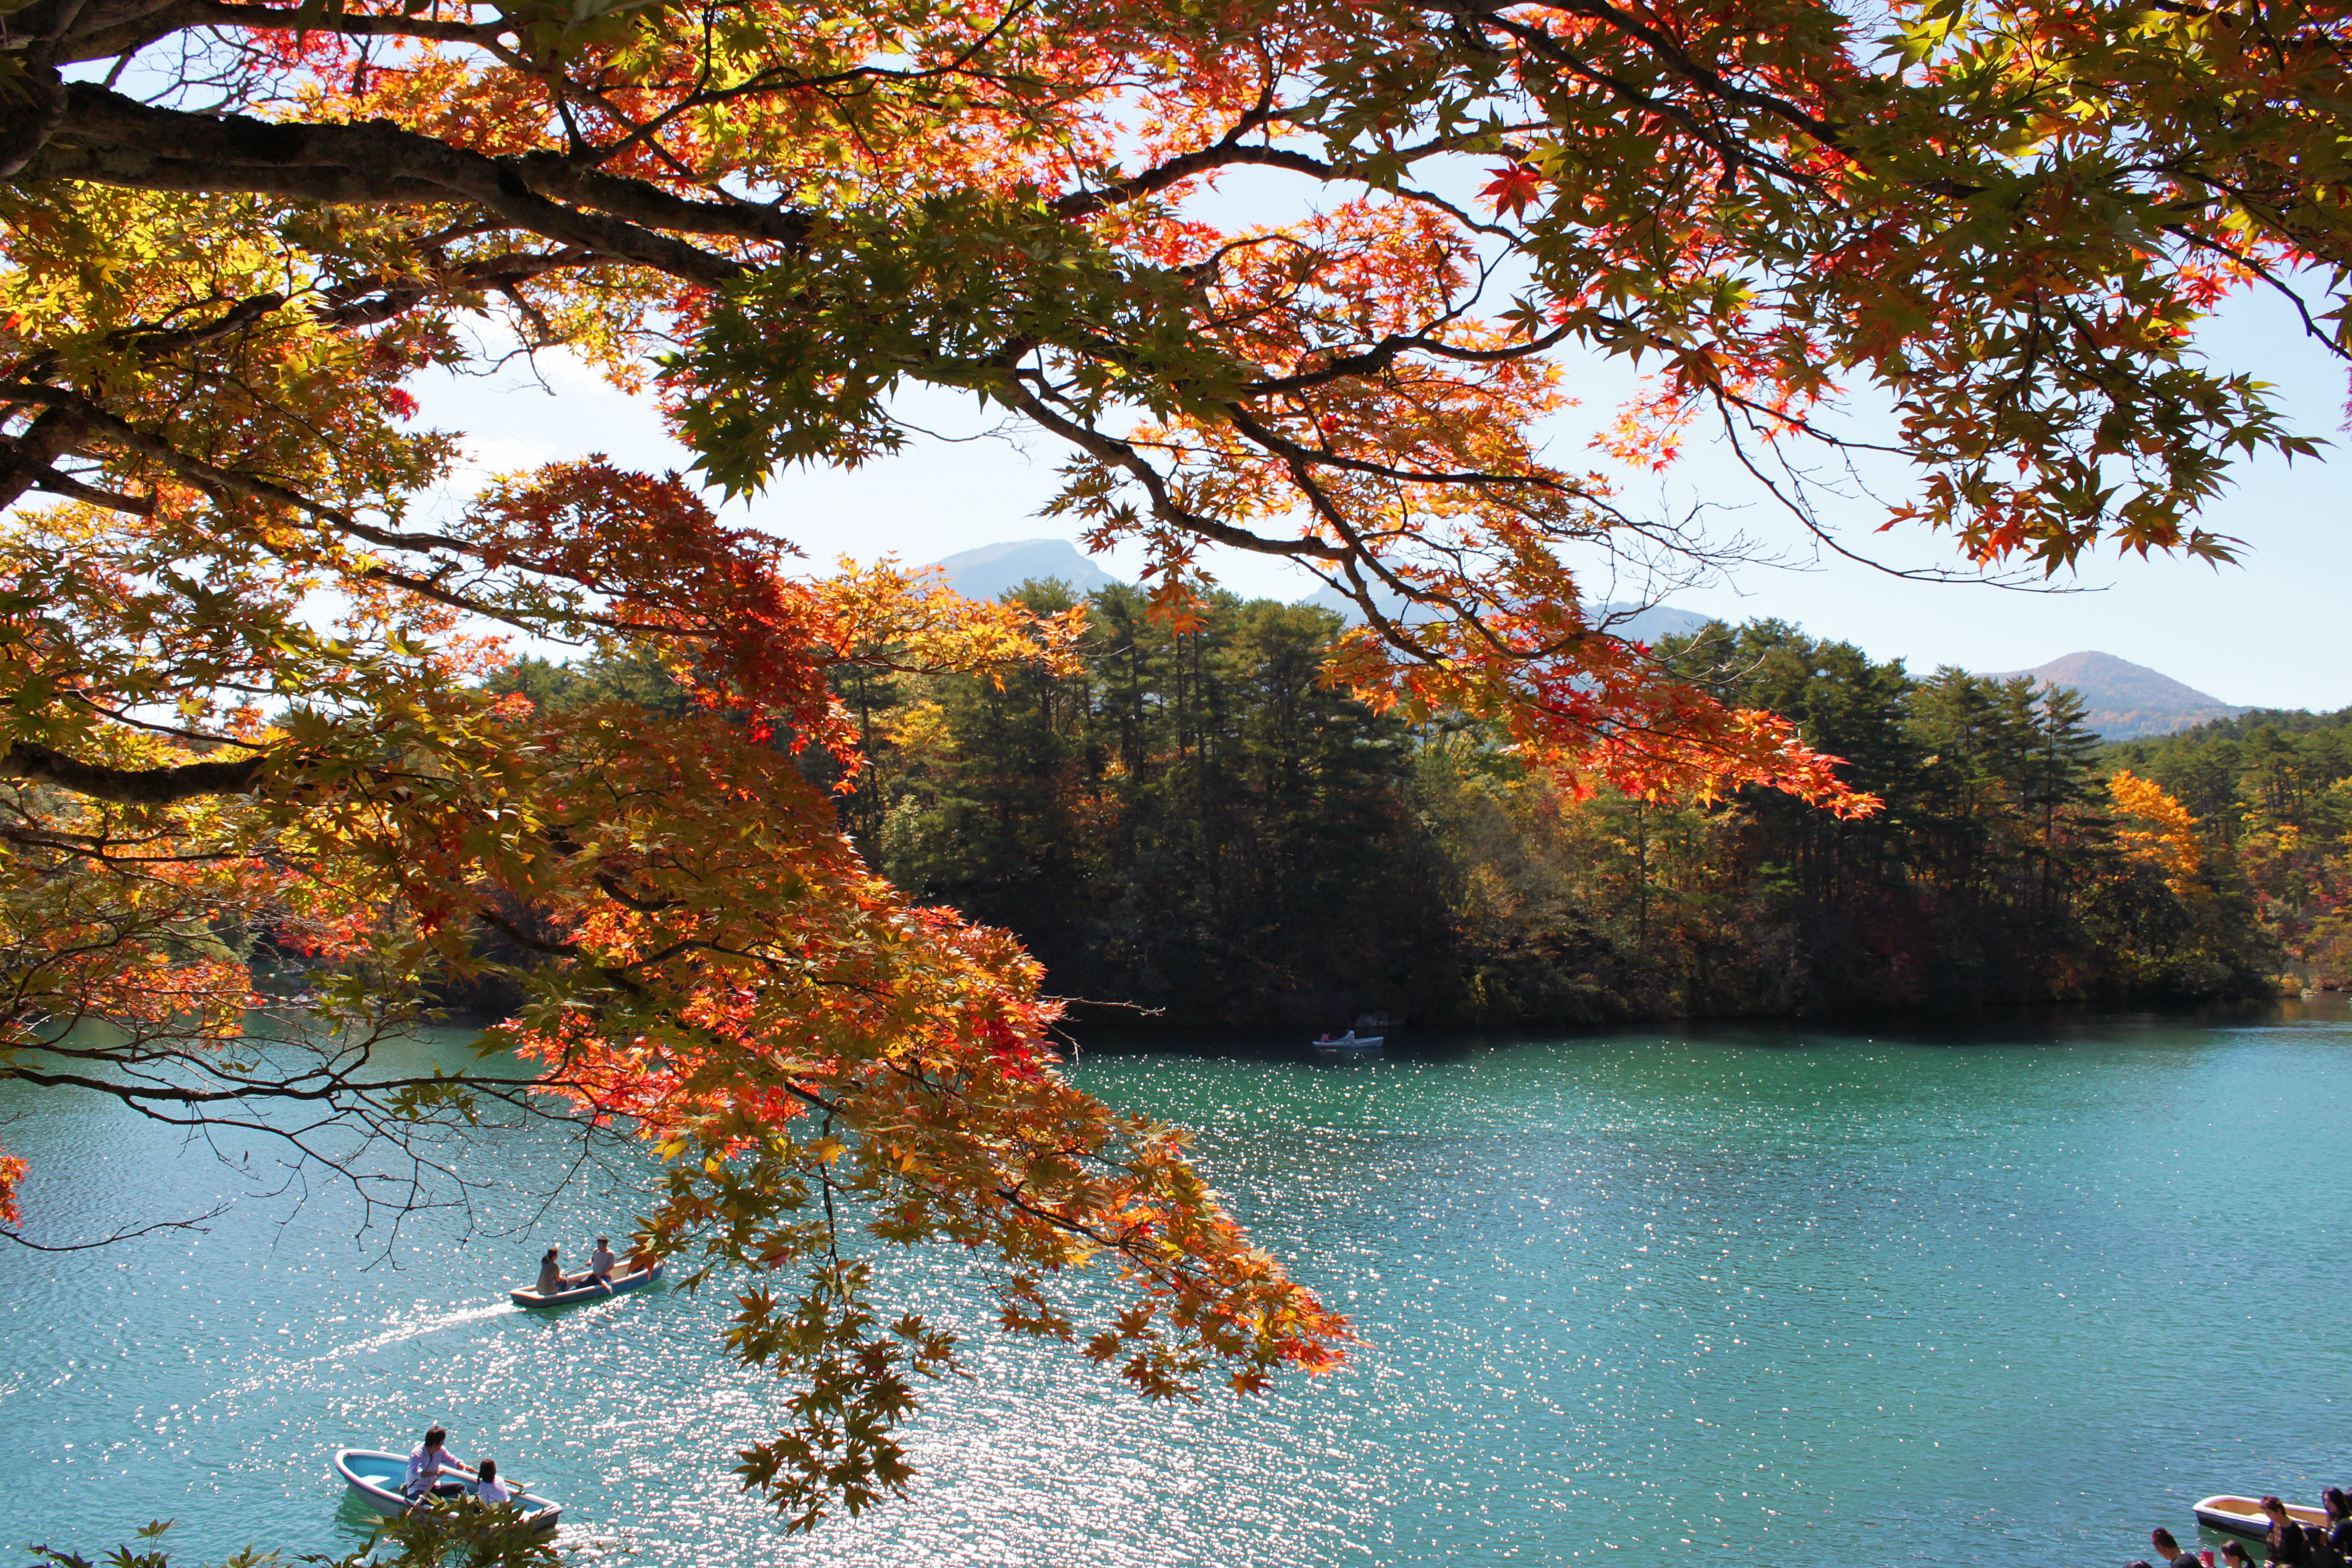
landscape, tree, water, nature, branch, plant, sunlight, leaf, flower, lake, river, pond, green, reflection, autumn, season, urabandai, mount bandai, goshiki numa, woody plant